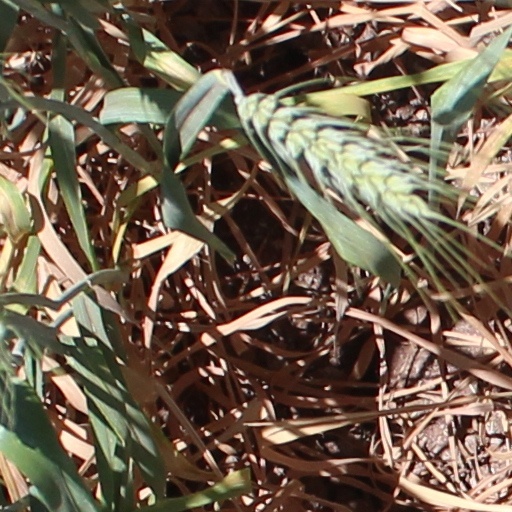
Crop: wheat